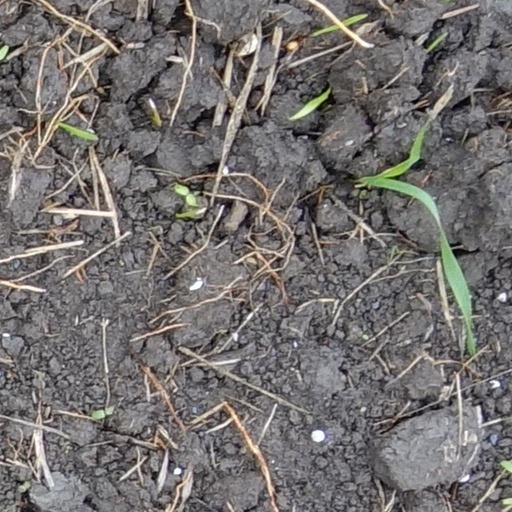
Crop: wheat